Heerodden

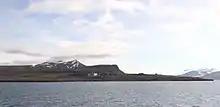
The headland and the airport as seen from Isfjorden

Heerodden is a cape at the southern side of Isfjorden, on the eastern side of the outlet of Grønfjorden, in Nordenskiöld Land on Spitsbergen, Svalbard. It is named after Swiss paleobotanist Oswald Heer. It is the site of Barentsburg Heliport, Heerodden.